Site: brandenburg
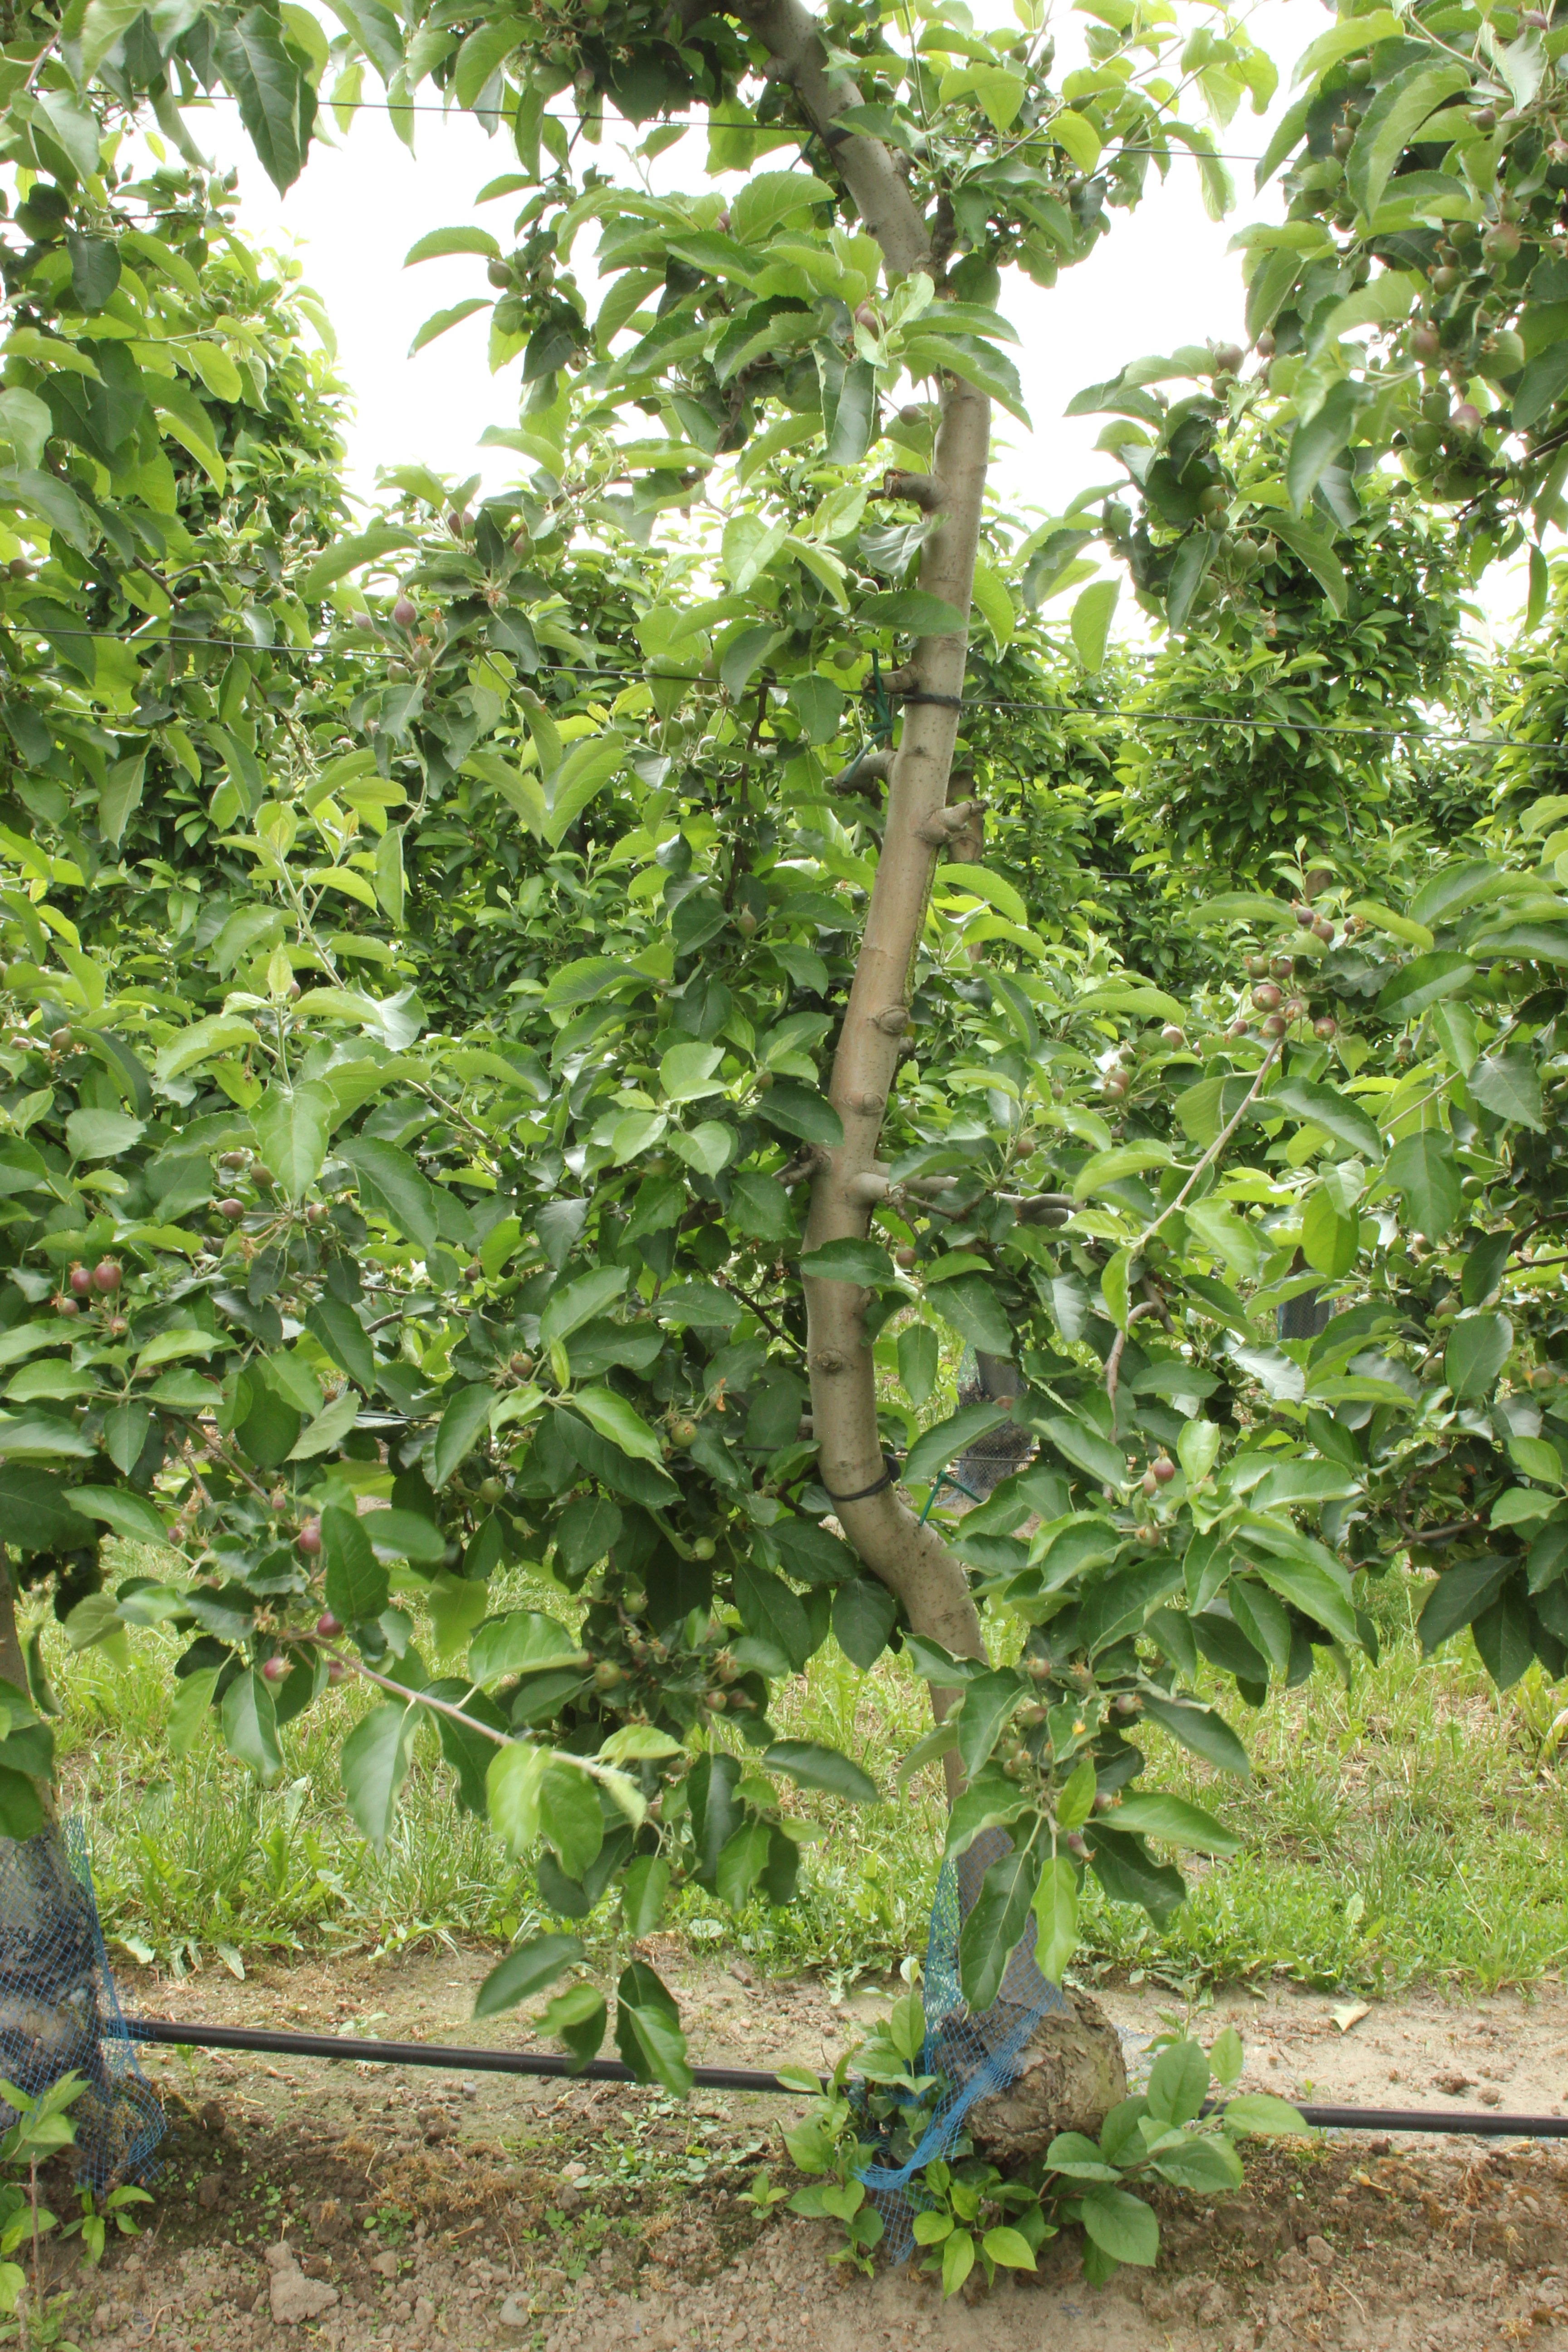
Growth stage (BBCH 72): Development of fruit